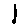
Label: 1